Role of Christianity in civilization

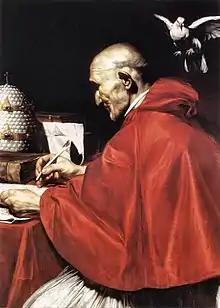
Pope Gregory the Great ("c" 540–604), who established medieval themes in the Church, in a painting by Carlo Saraceni, c. 1610, Rome

Monasteries were models of productivity and economic resourcefulness teaching their local communities animal husbandry, cheese making, wine making, and various other skills. They were havens for the poor, hospitals, hospices for the dying, and schools. Medical practice was highly important in medieval monasteries, and they are best known for their contributions to medical tradition. They also made advances in sciences such as astronomy. For centuries, nearly all secular leaders were trained by monks because, excepting private tutors who were still, often, monks, it was the only education available.